U.S. Route 412 in Tennessee

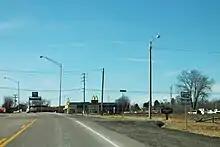
Beginning of westbound US 412 in Columbia

US 412/SR 99 continue east through farmland and pass through the community of Hampshire, where it has an intersection with SR 166. The highway continues east through farmland before entering the city of Columbia, where SR 99 separates from US 412 at an interchange with US 43/SR 6, where US 412 follows that highway while SR 99 continues into town concurrent with US 412 Bus. They bypass Columbia along the western and northern sides as a four-lane divided highway, having interchanges with SR 50, Industrial Park Road, and SR 7, before crossing the Duck River and arriving at an intersection US 31/US 412 Bus (SR 99), where US 43 and US 412 Bus ends, SR 6 heads north along US 31, and SR 99 rejoins US 412. US 412/SR 99 then narrows to 2-lanes and continues east to leave the city, though it is still within the city limits, and go through farmland to eventually come to an interchange with I-65 (Exit 46), where US 412 ends and SR 99 becomes signed as a primary highway as it leaves Columbia and continues east.